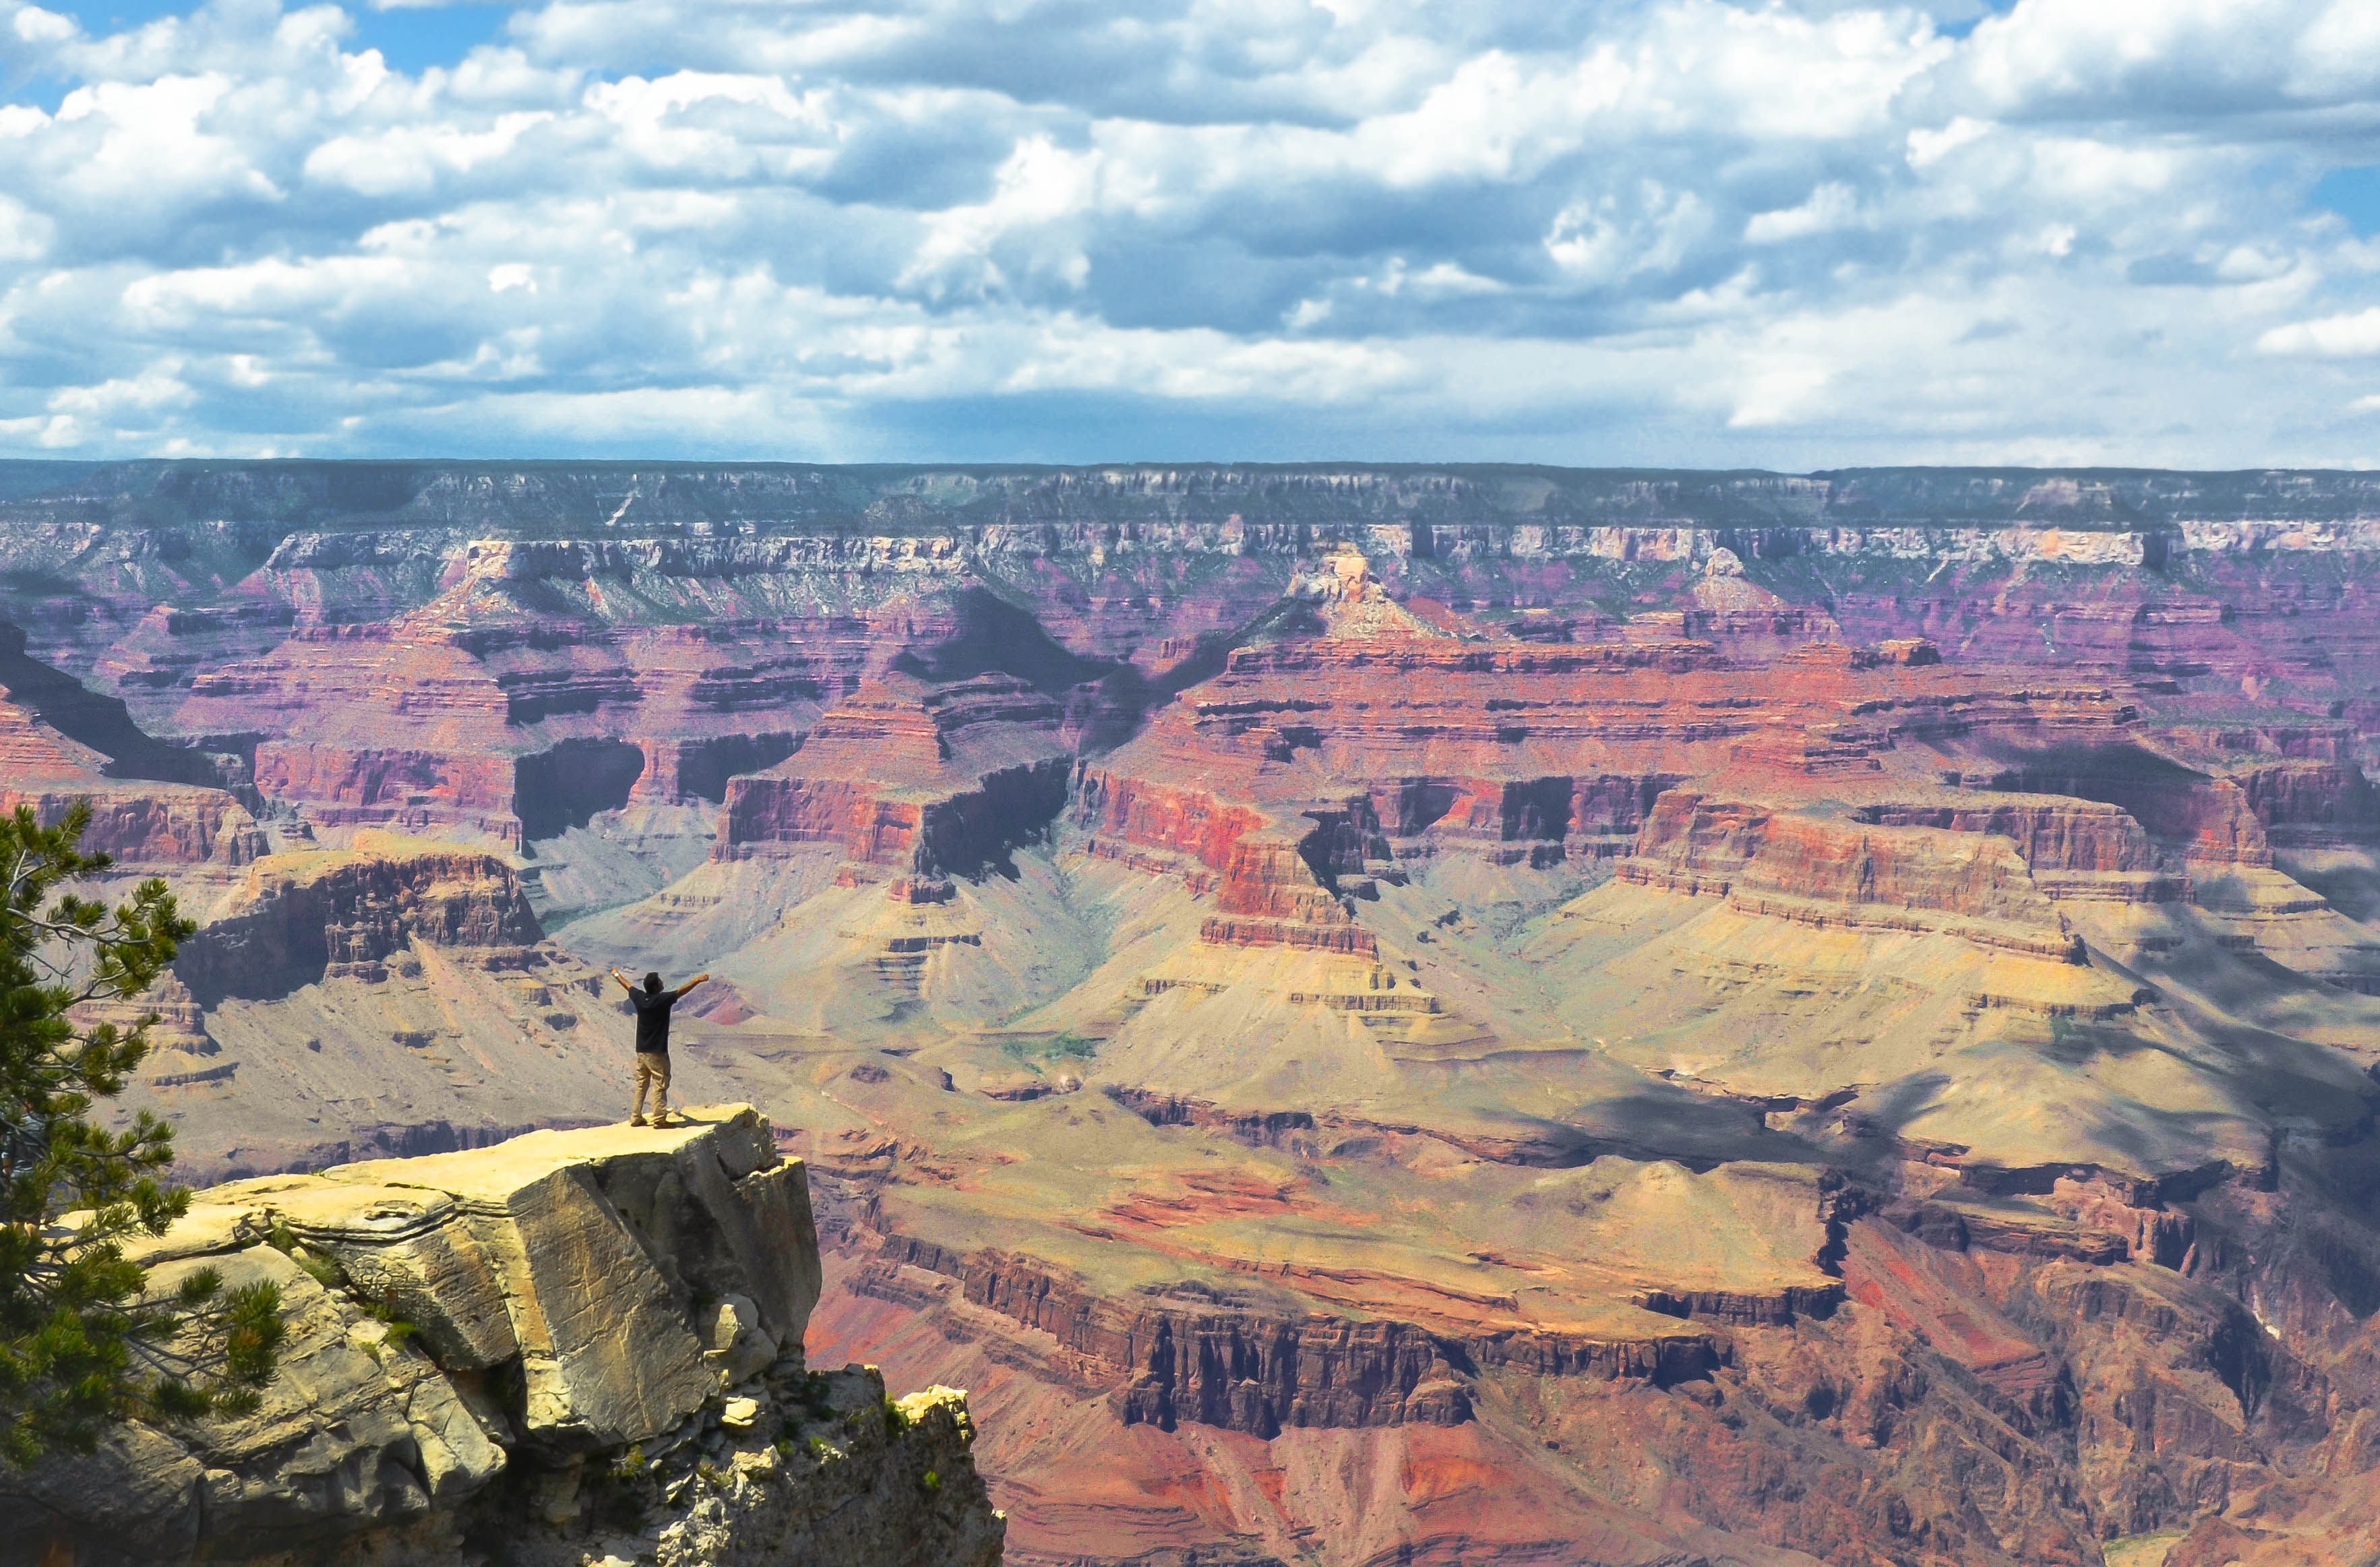
man, adventure, formation, arch, canyon, grand canyon, national park, rocks, geology, badlands, plateau, joy, winning, landform, geographical feature